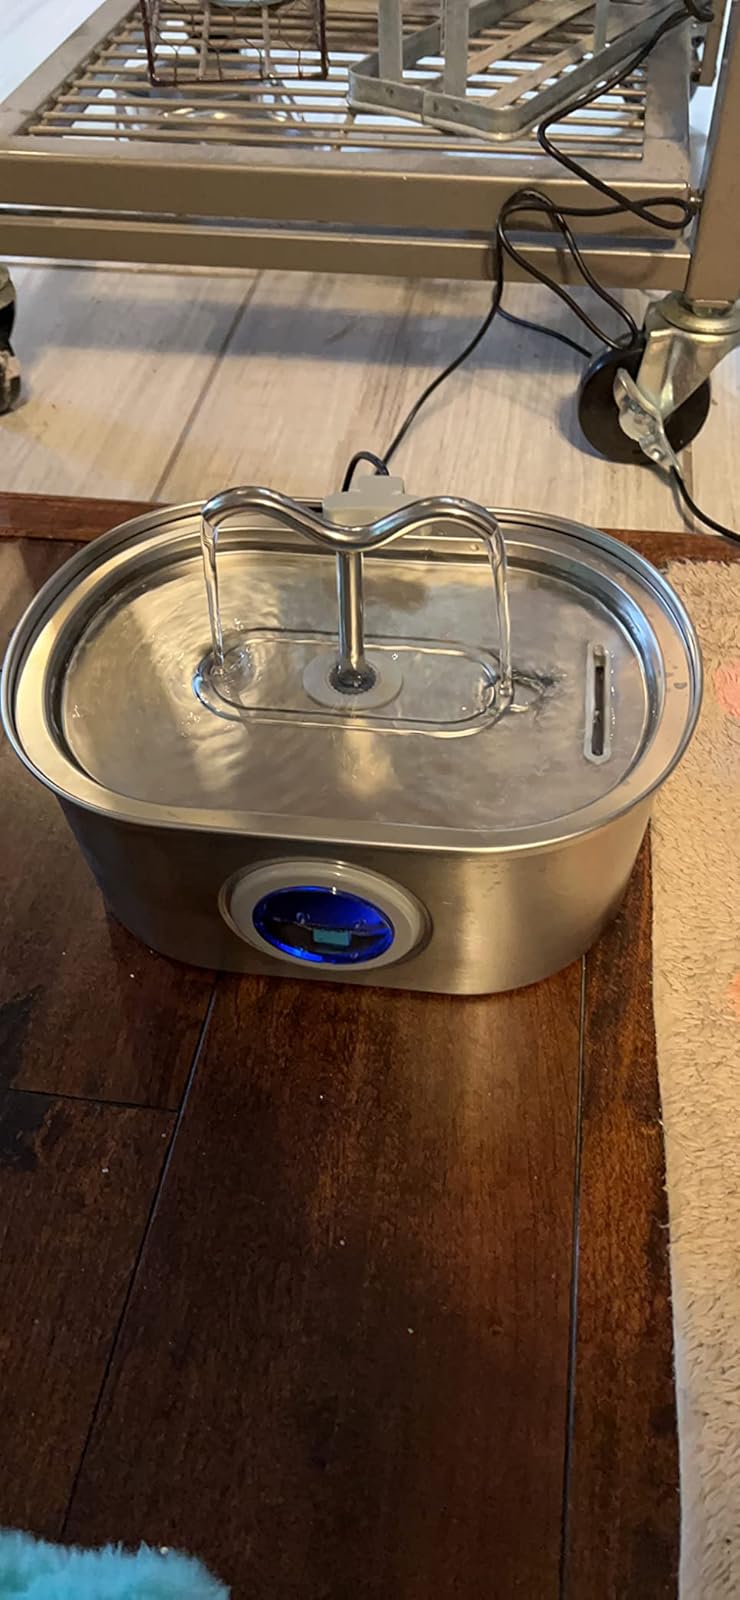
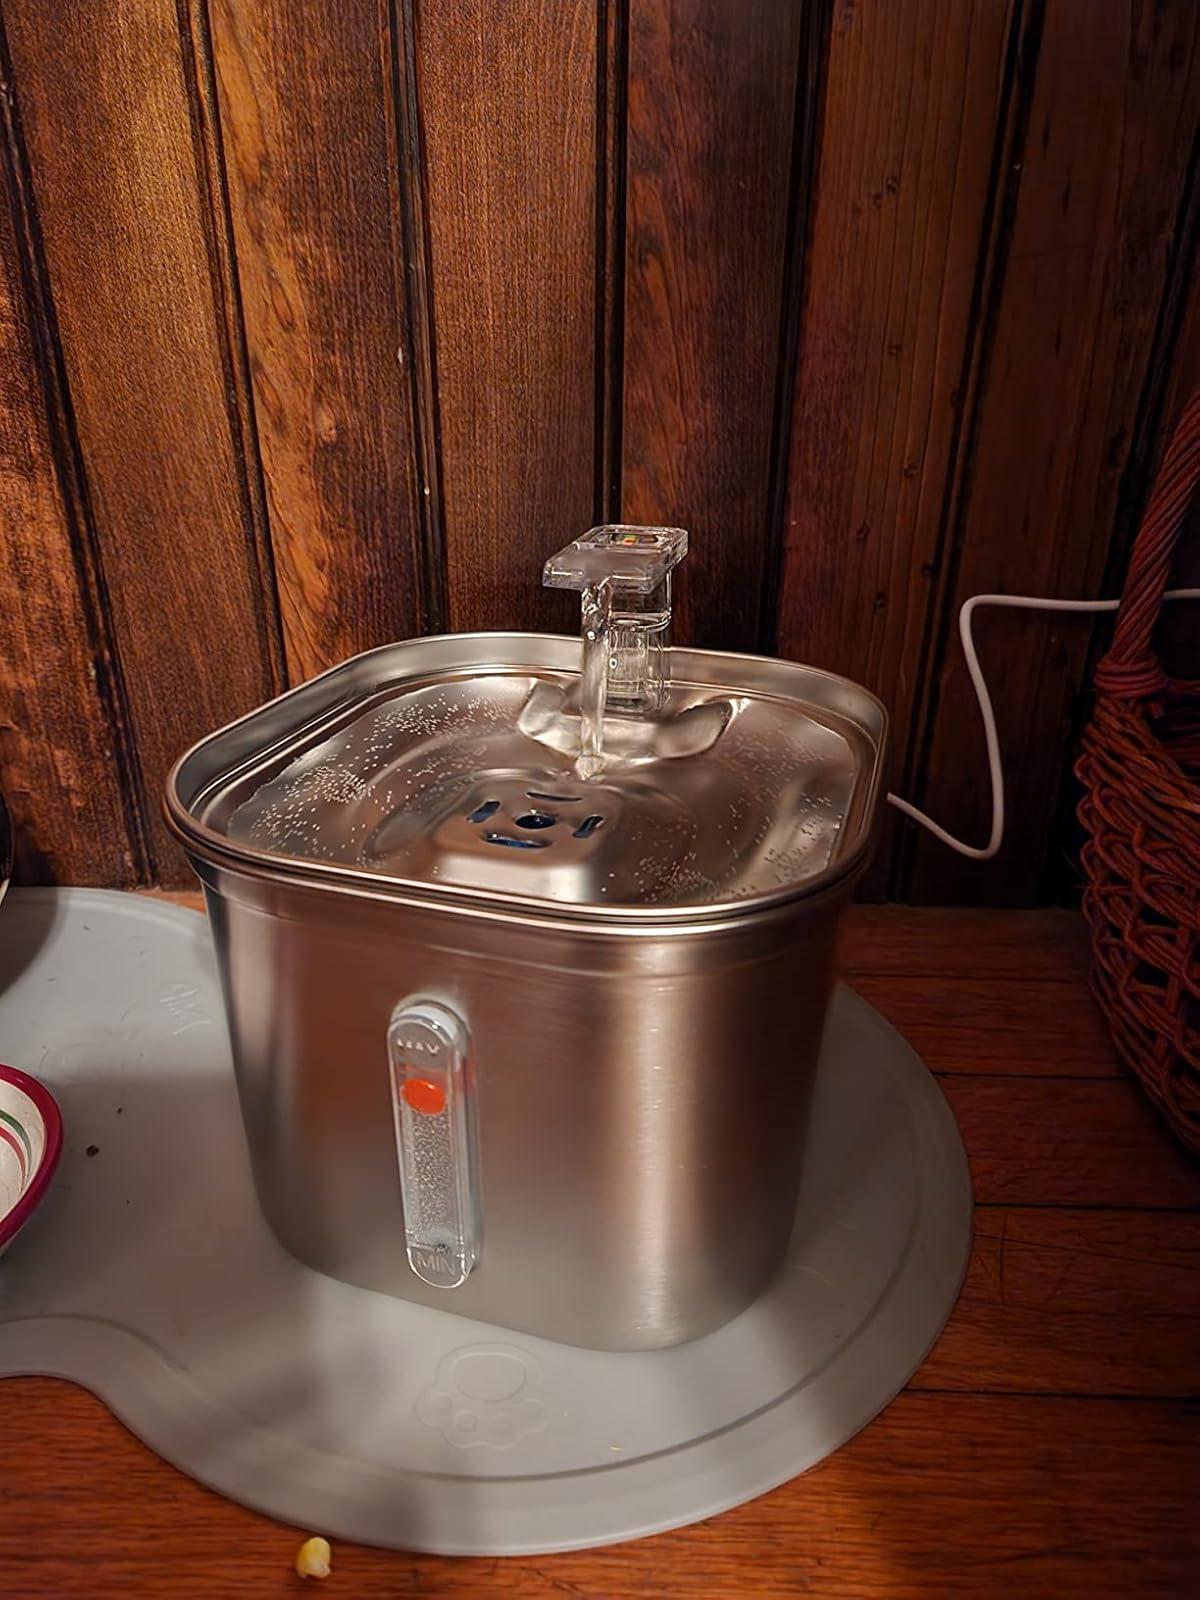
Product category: items_bowl
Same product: no